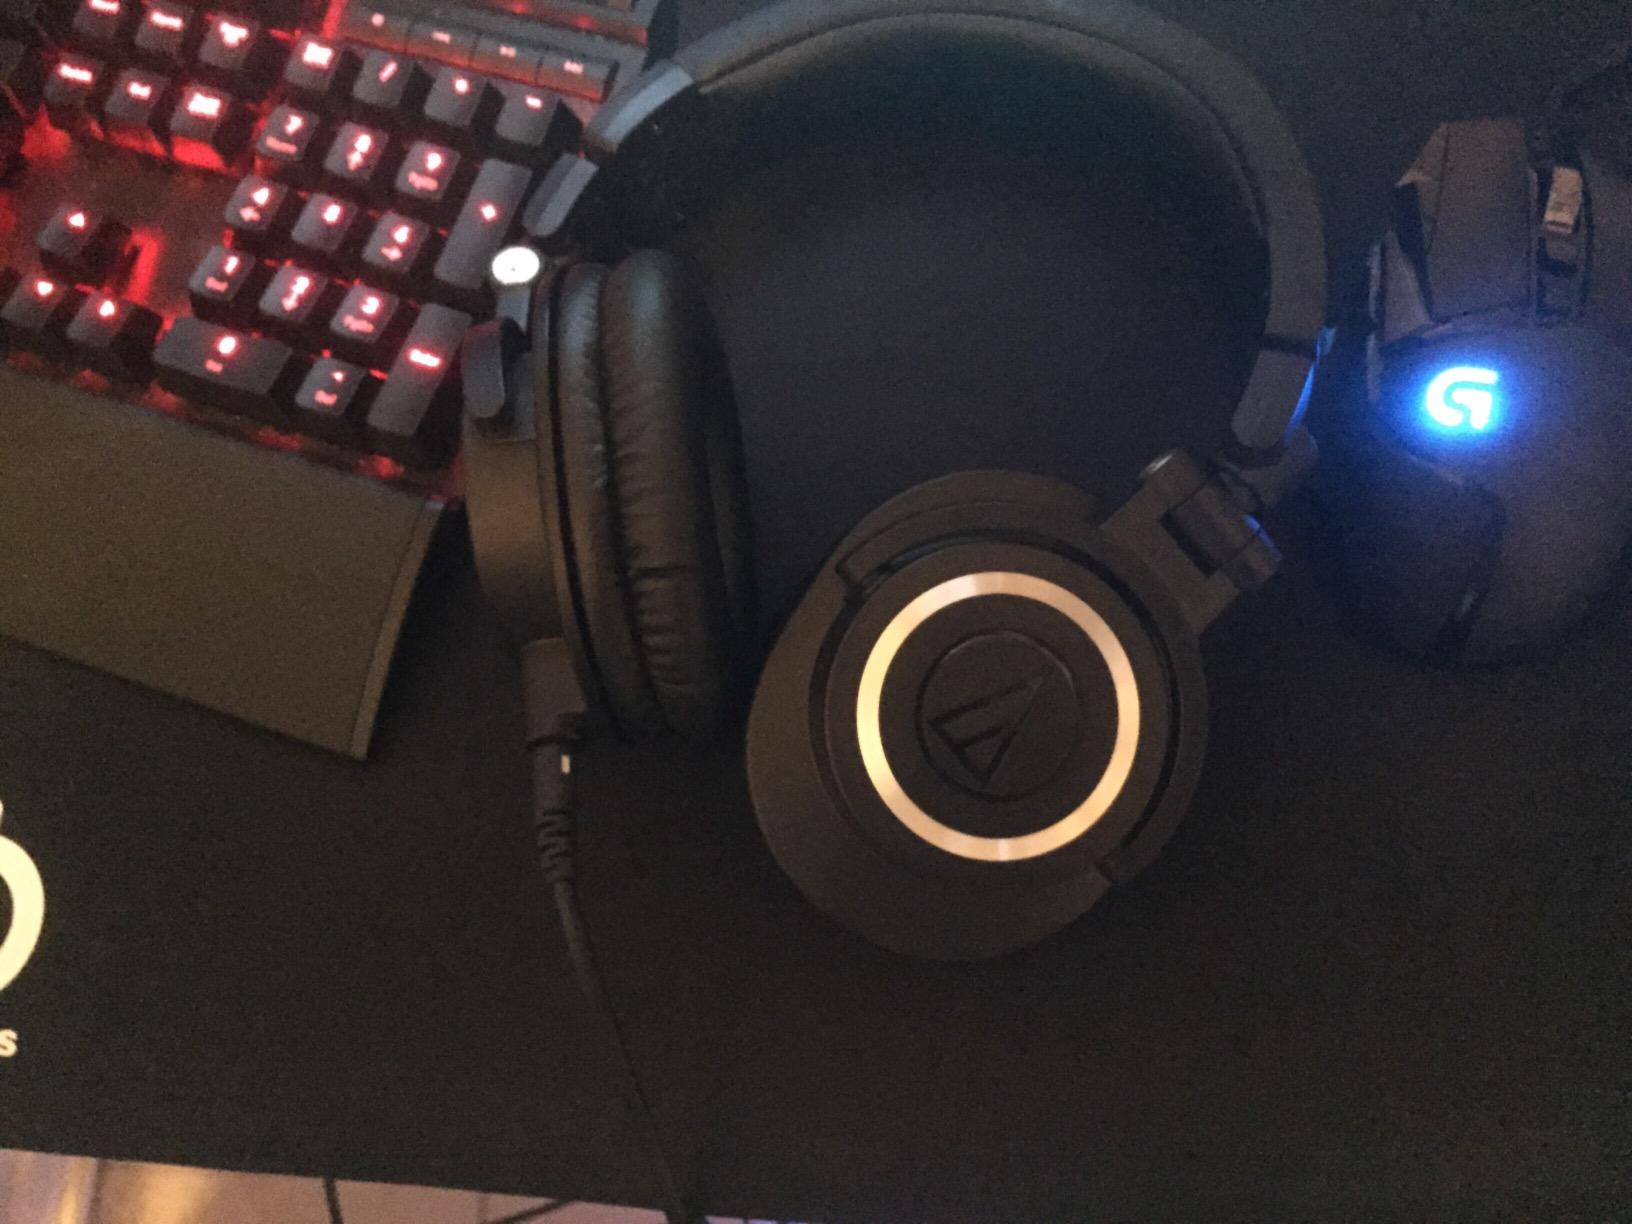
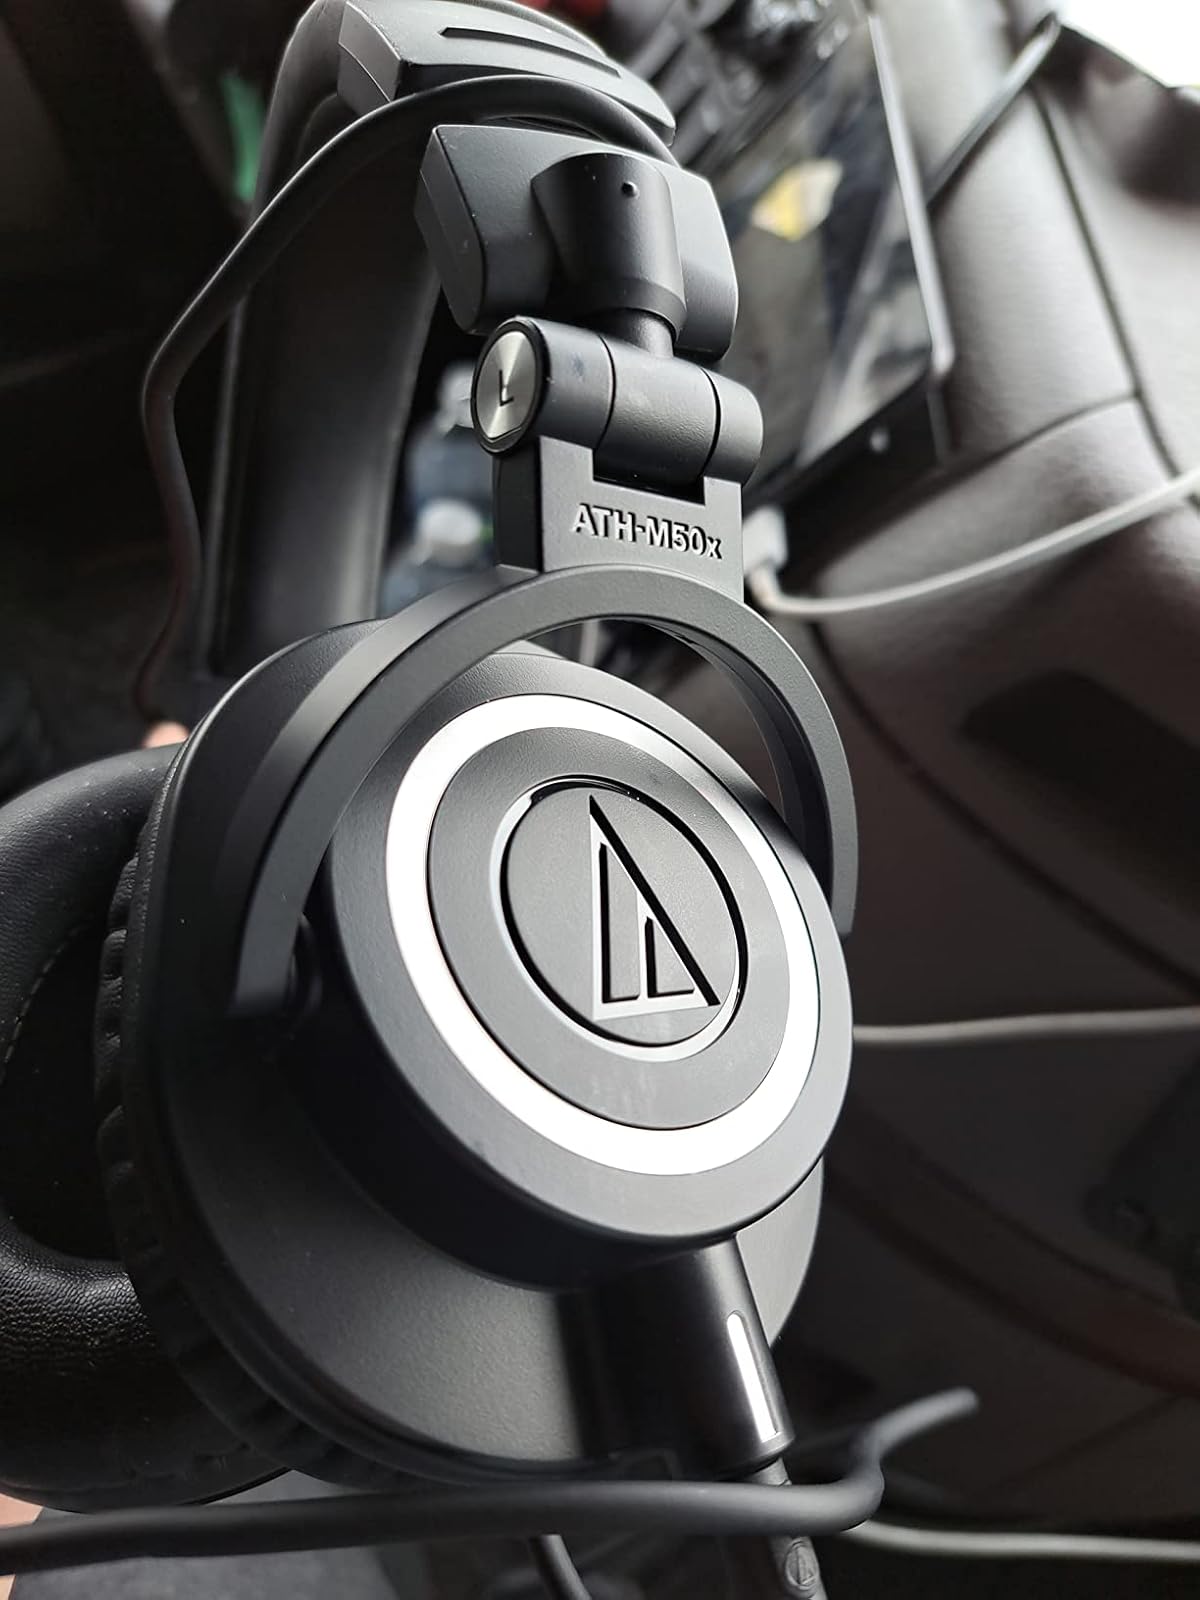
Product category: headphones
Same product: yes